Everyday Sunshine: The Story of Fishbone

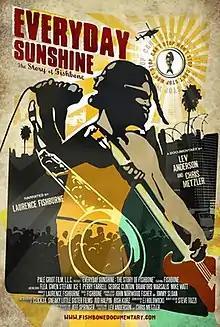
Film poster

Everyday Sunshine: The Story of Fishbone is a 2010 American independent documentary film about the U.S. alternative rock band Fishbone. Co-produced and co-directed by Lev Anderson and Chris Metzler, and narrated by actor Laurence Fishburne, The film is listed on the 100 Best Documentaries as ranked by Rotten Tomatoes coming in at #74.